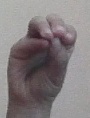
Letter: ha